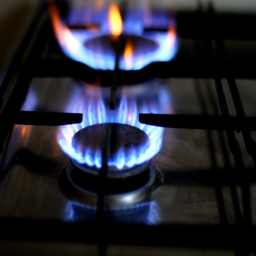
business will lift the ban placed on existing customers